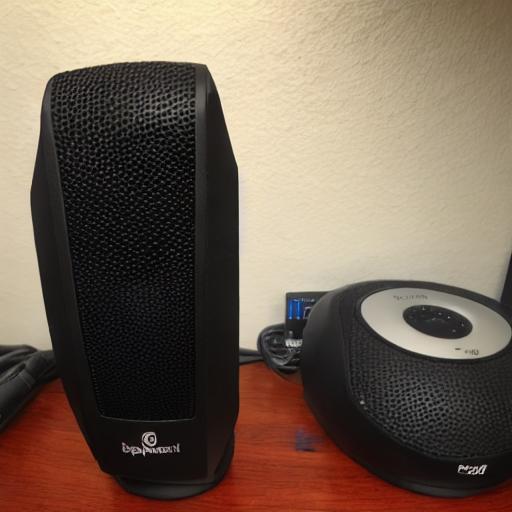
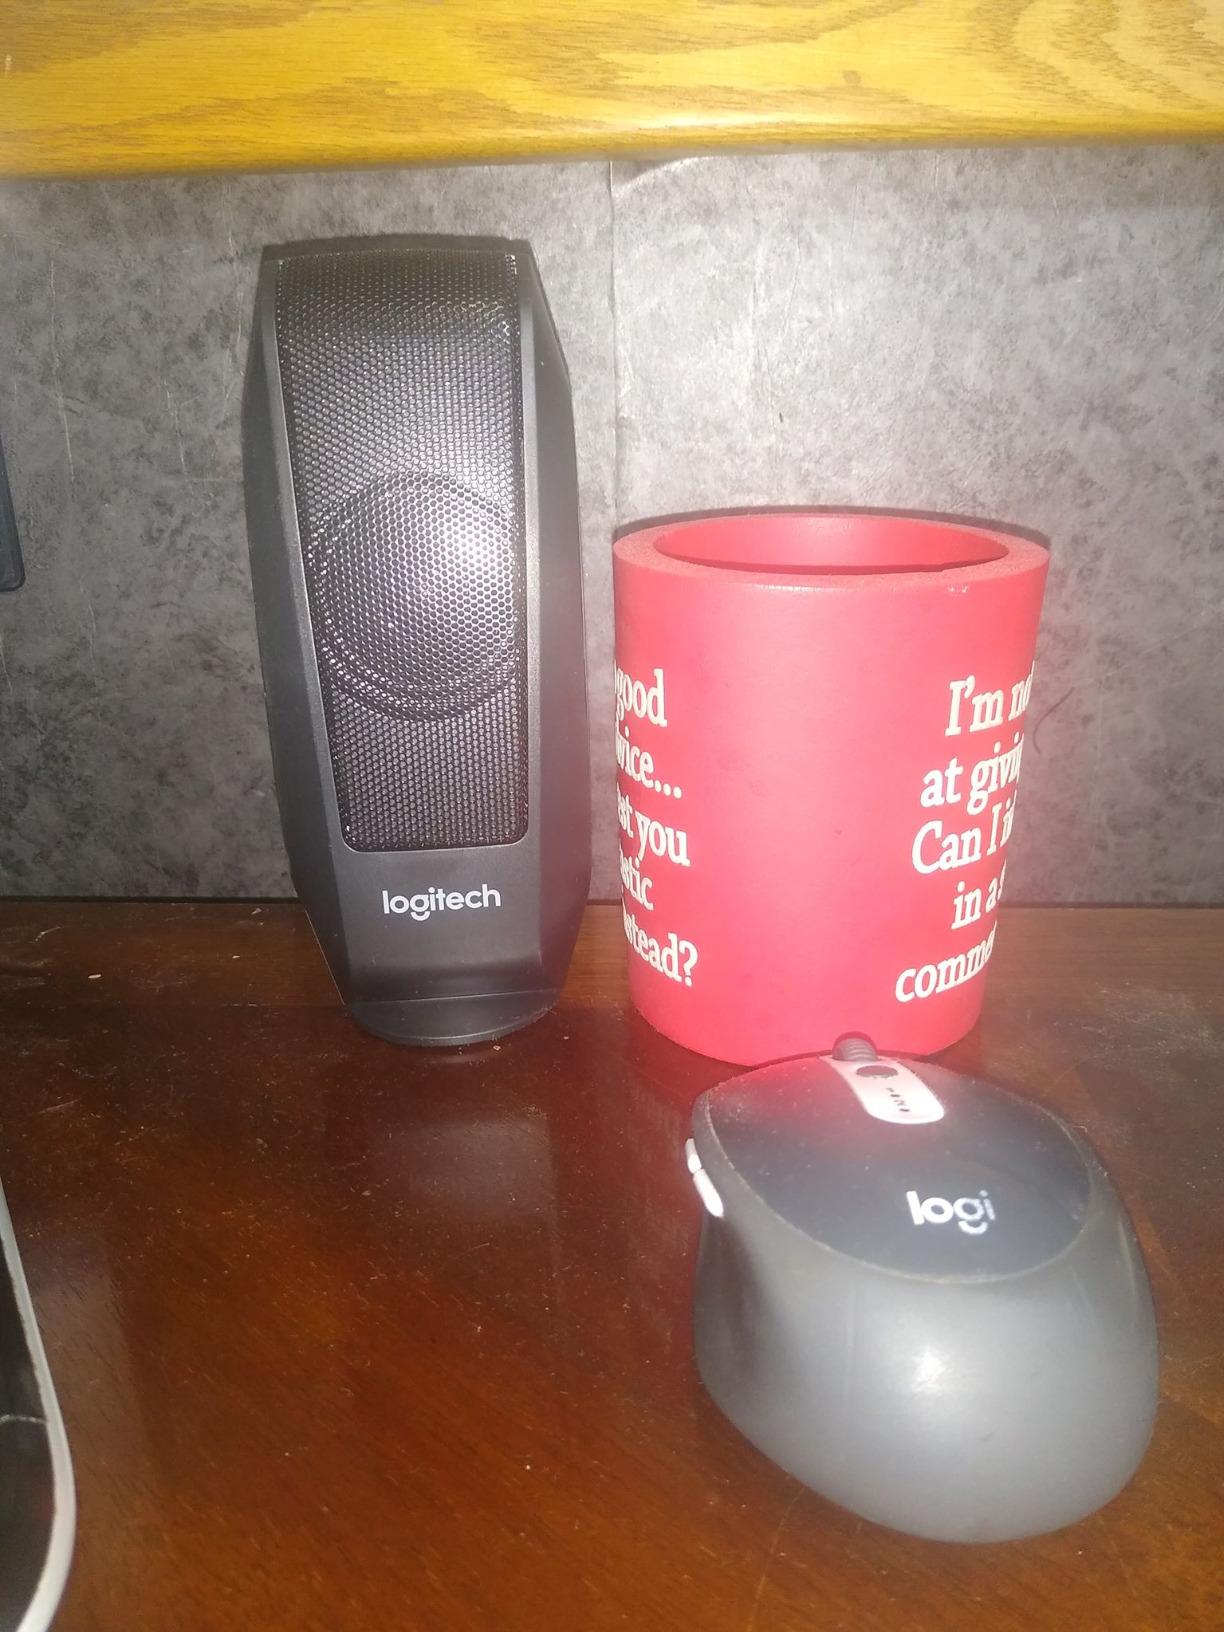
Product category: speaker
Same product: no